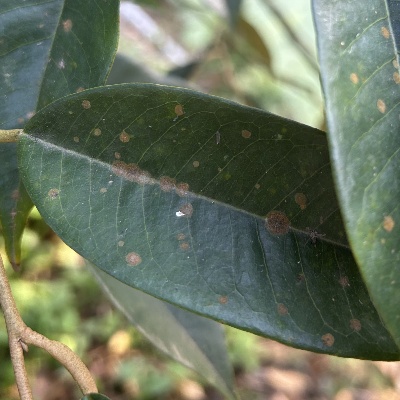
Label: Leaf_Algal